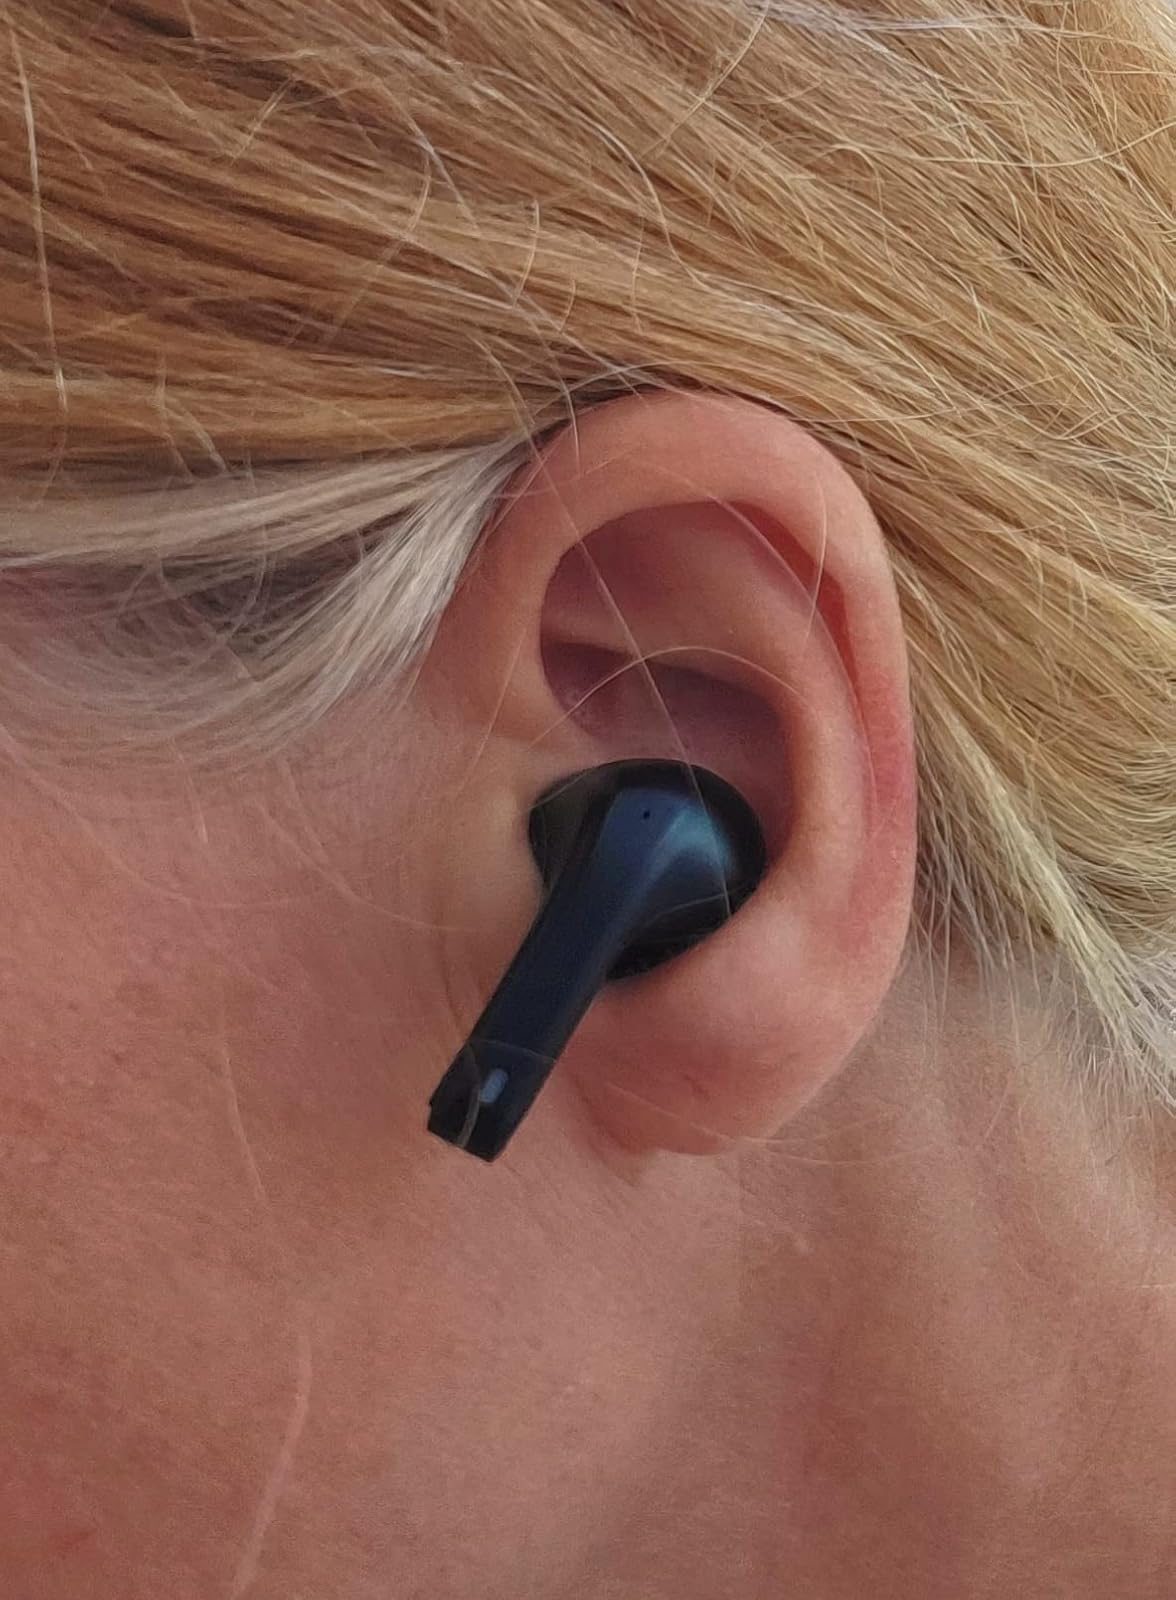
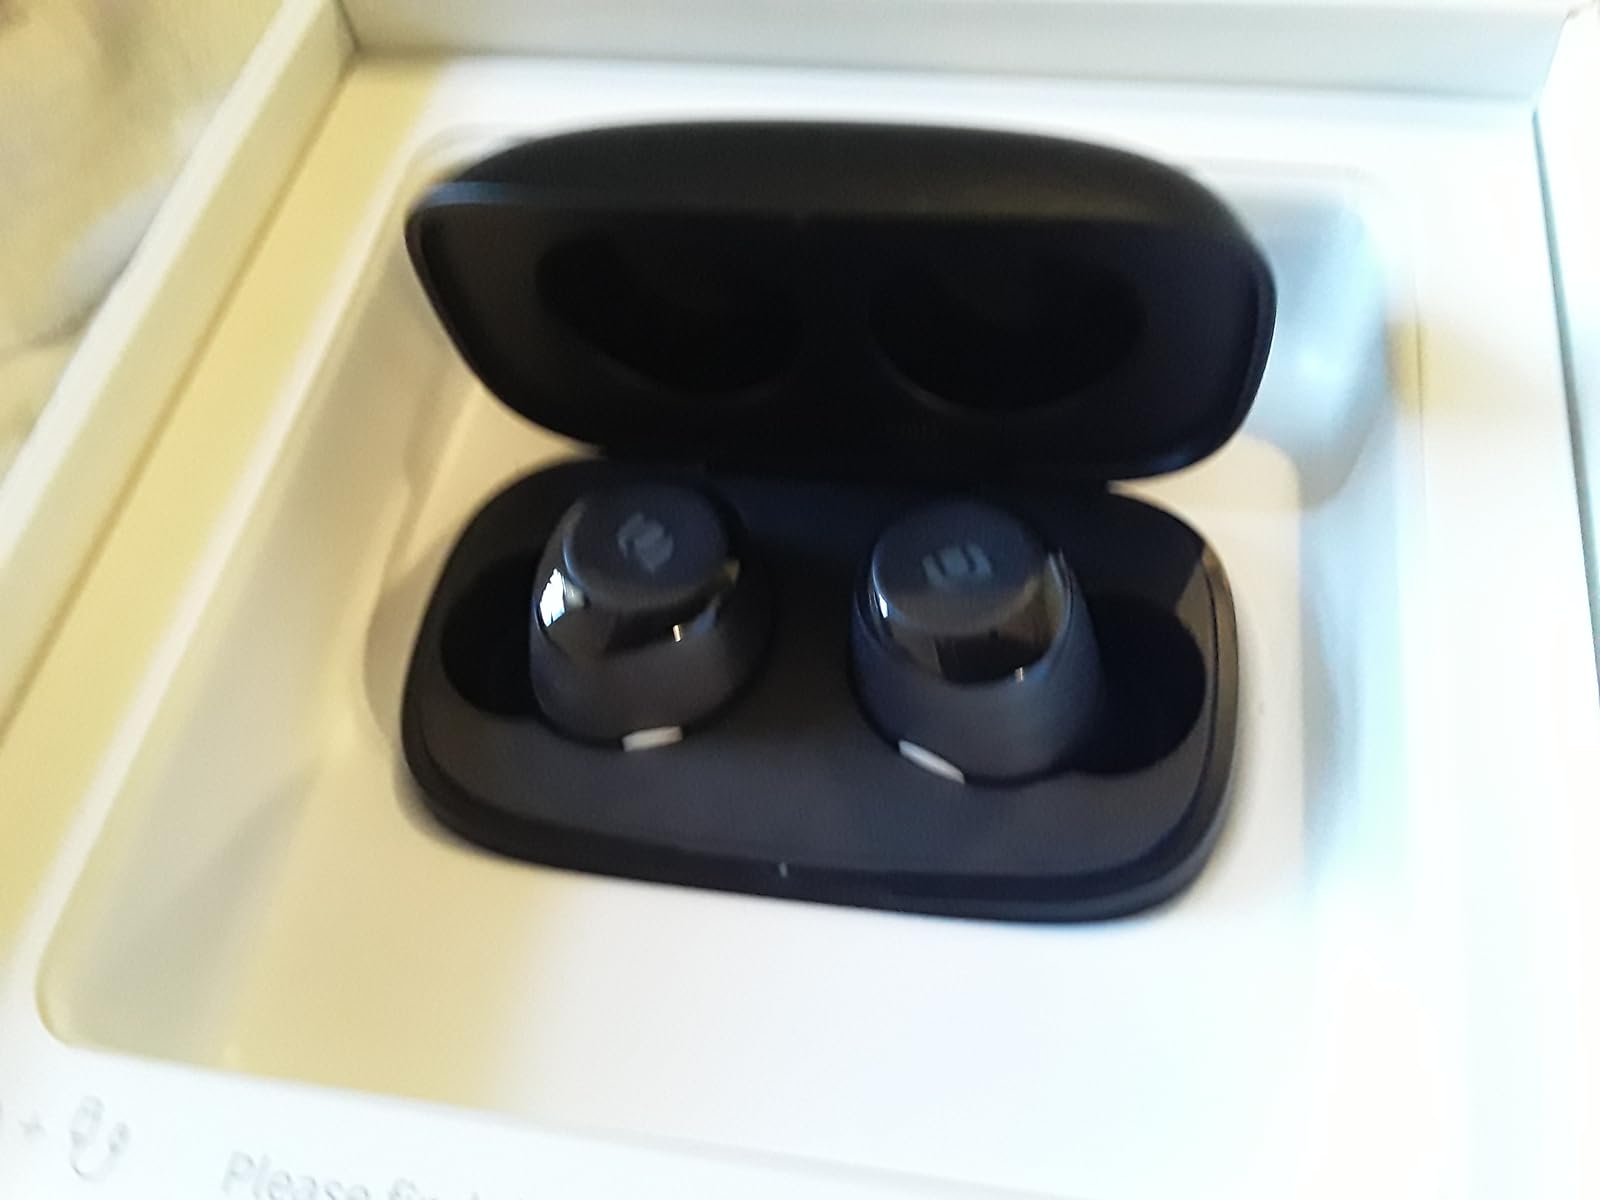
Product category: earbuds
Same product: no